Haute-Seine Canal

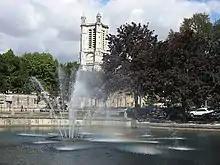
Troyes Fountain

The Canal de la Haute-Seine is an abandoned canal in central France. It used to connect the navigable Seine at Marcilly-sur-Seine to Troyes. It was constructed between 1808 and 1846. It was closed for navigation in 1957.